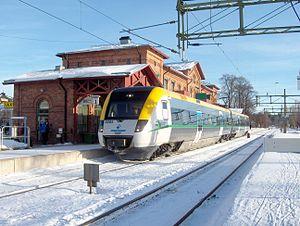
Arvika est une ville à l'ouest du Värmland.